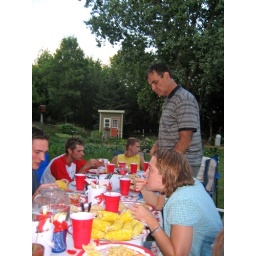
Dad looks over the table before sitting down